James Lawrence Fly

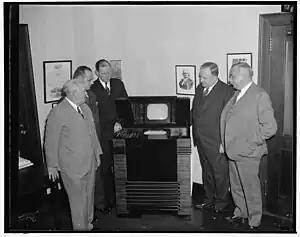
FCC Commissioners Frederick I. Thompson, T.A.M. Craven, Chairman James Lawrence Fly, Commissioners Thad H. Brown, and Norman S. Case, left to right, inspect the latest in television, December 1, 1939.

James Lawrence "Larry" Fly (February 22, 1898 – January 6, 1966) was an American lawyer, famous as chairman of the Federal Communications Commission and, later, director of the American Civil Liberties Union. He helped inaugurate standards for commercial television broadcasting, and vigorously opposed wiretapping throughout his career.